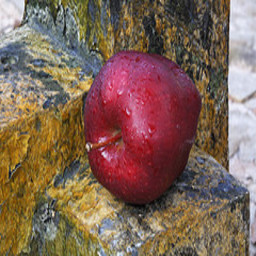
Label: Apple